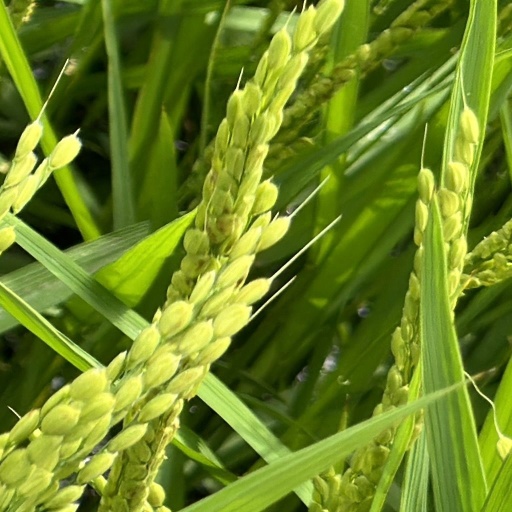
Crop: rice